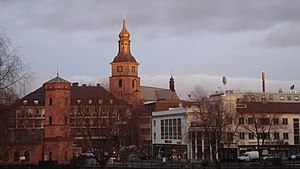
Falun
Falun har lagt navn til kommunen Falu kommun i Dalarna i Sverige og er residensby i Dalarnas Län. Byen har 37.291 indbyggere, og hele kommunen har ca. 56.000 indbyggere.